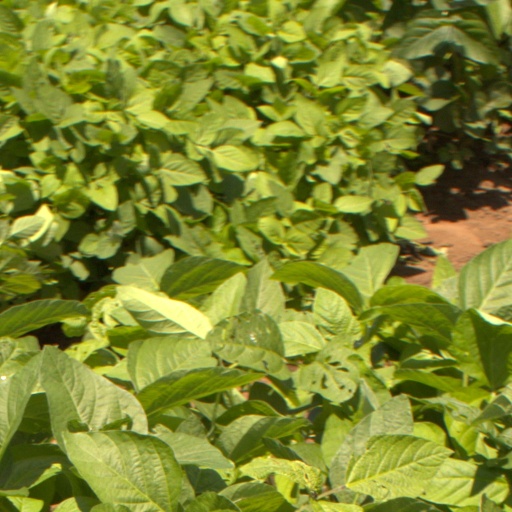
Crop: soybean